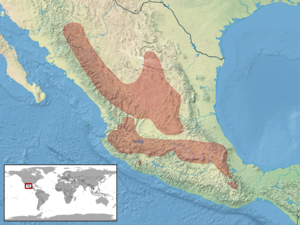
Barisia imbricata est une espèce de sauriens de la famille des Anguidae.